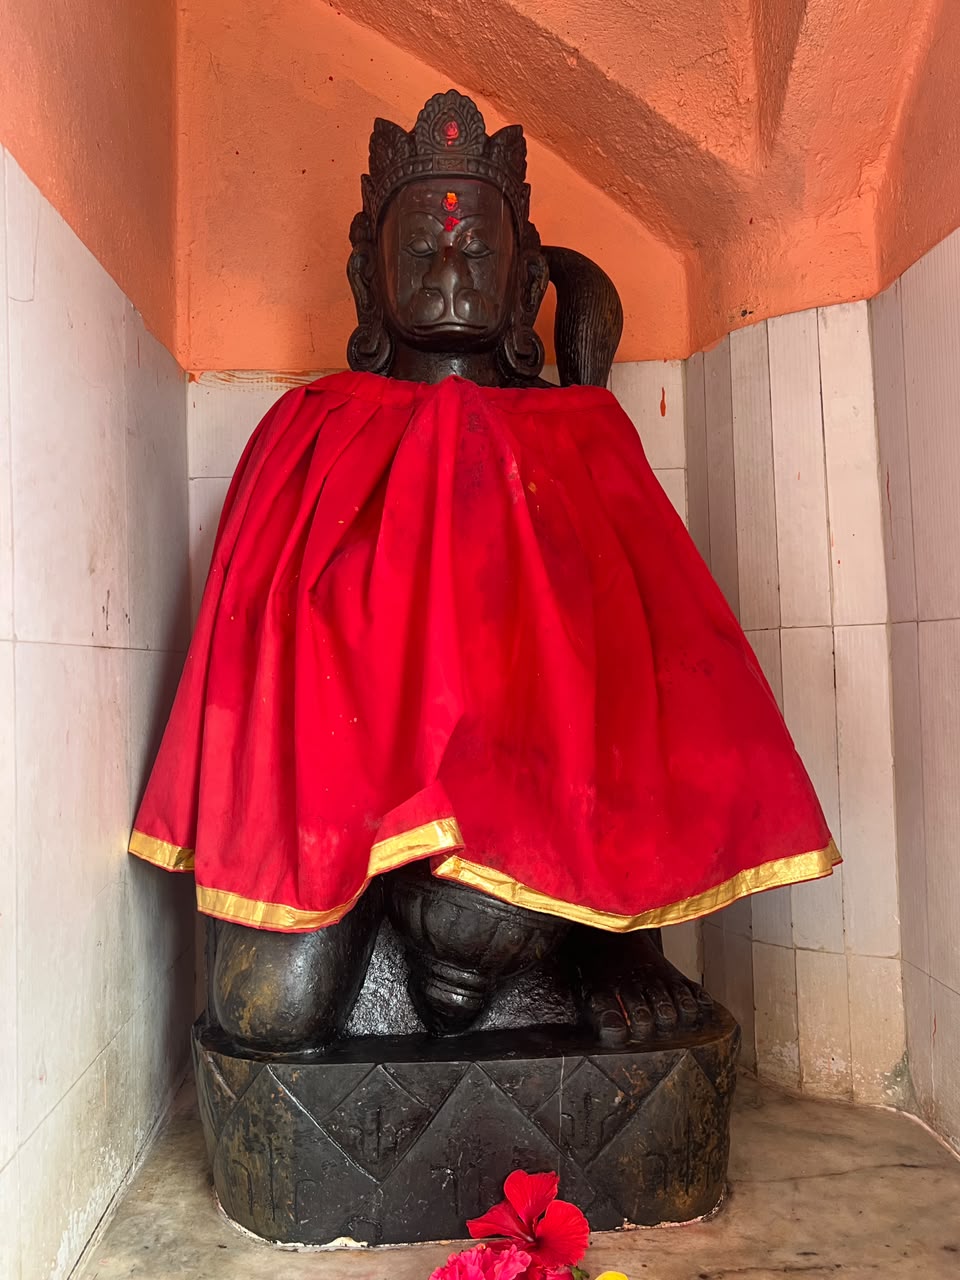
Heritage site: Shiva_Panchayatan_Temple